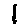
Label: 1